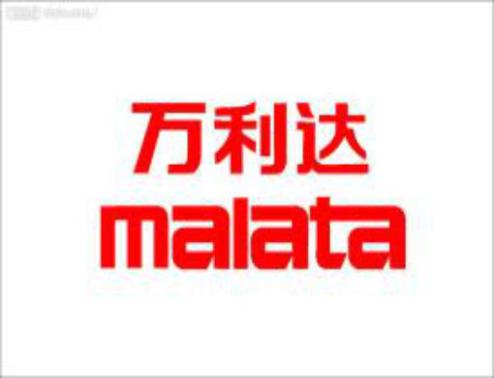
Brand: malata-1
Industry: Electronic